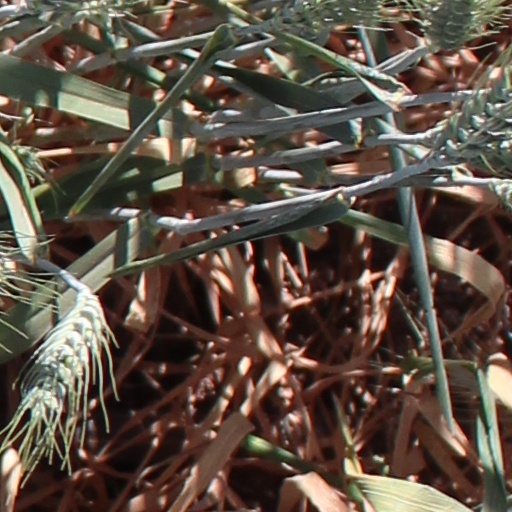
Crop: wheat